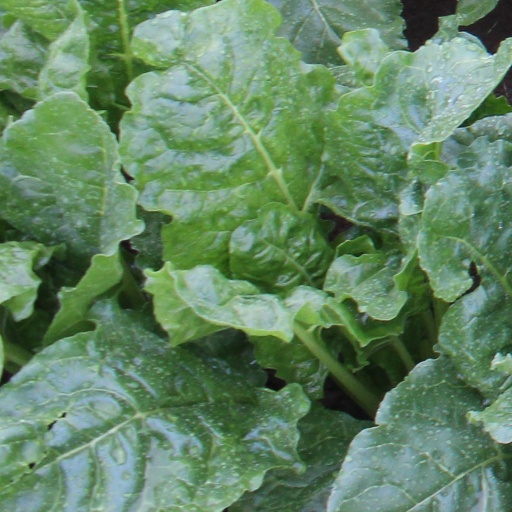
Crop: sugar beet